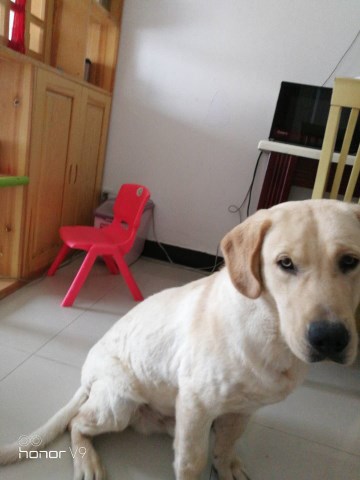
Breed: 3580-n000122-Labrador_retriever